Fort of Arrifana

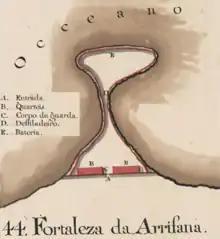
Plan of the Fort of Arrifana made in 1754 showing the narrow connection between the entrance (A) and the battery (E)

During the Portuguese Civil War (1828–1834) the fort was rebuilt and rearmed. By October 1831 it was equipped with 204 12-caliber bullets, 40 fuses, 40 charged cartridges and around 90 kg of gunpowder.